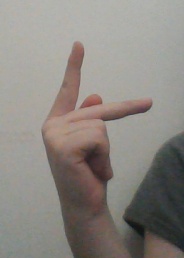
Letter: dha